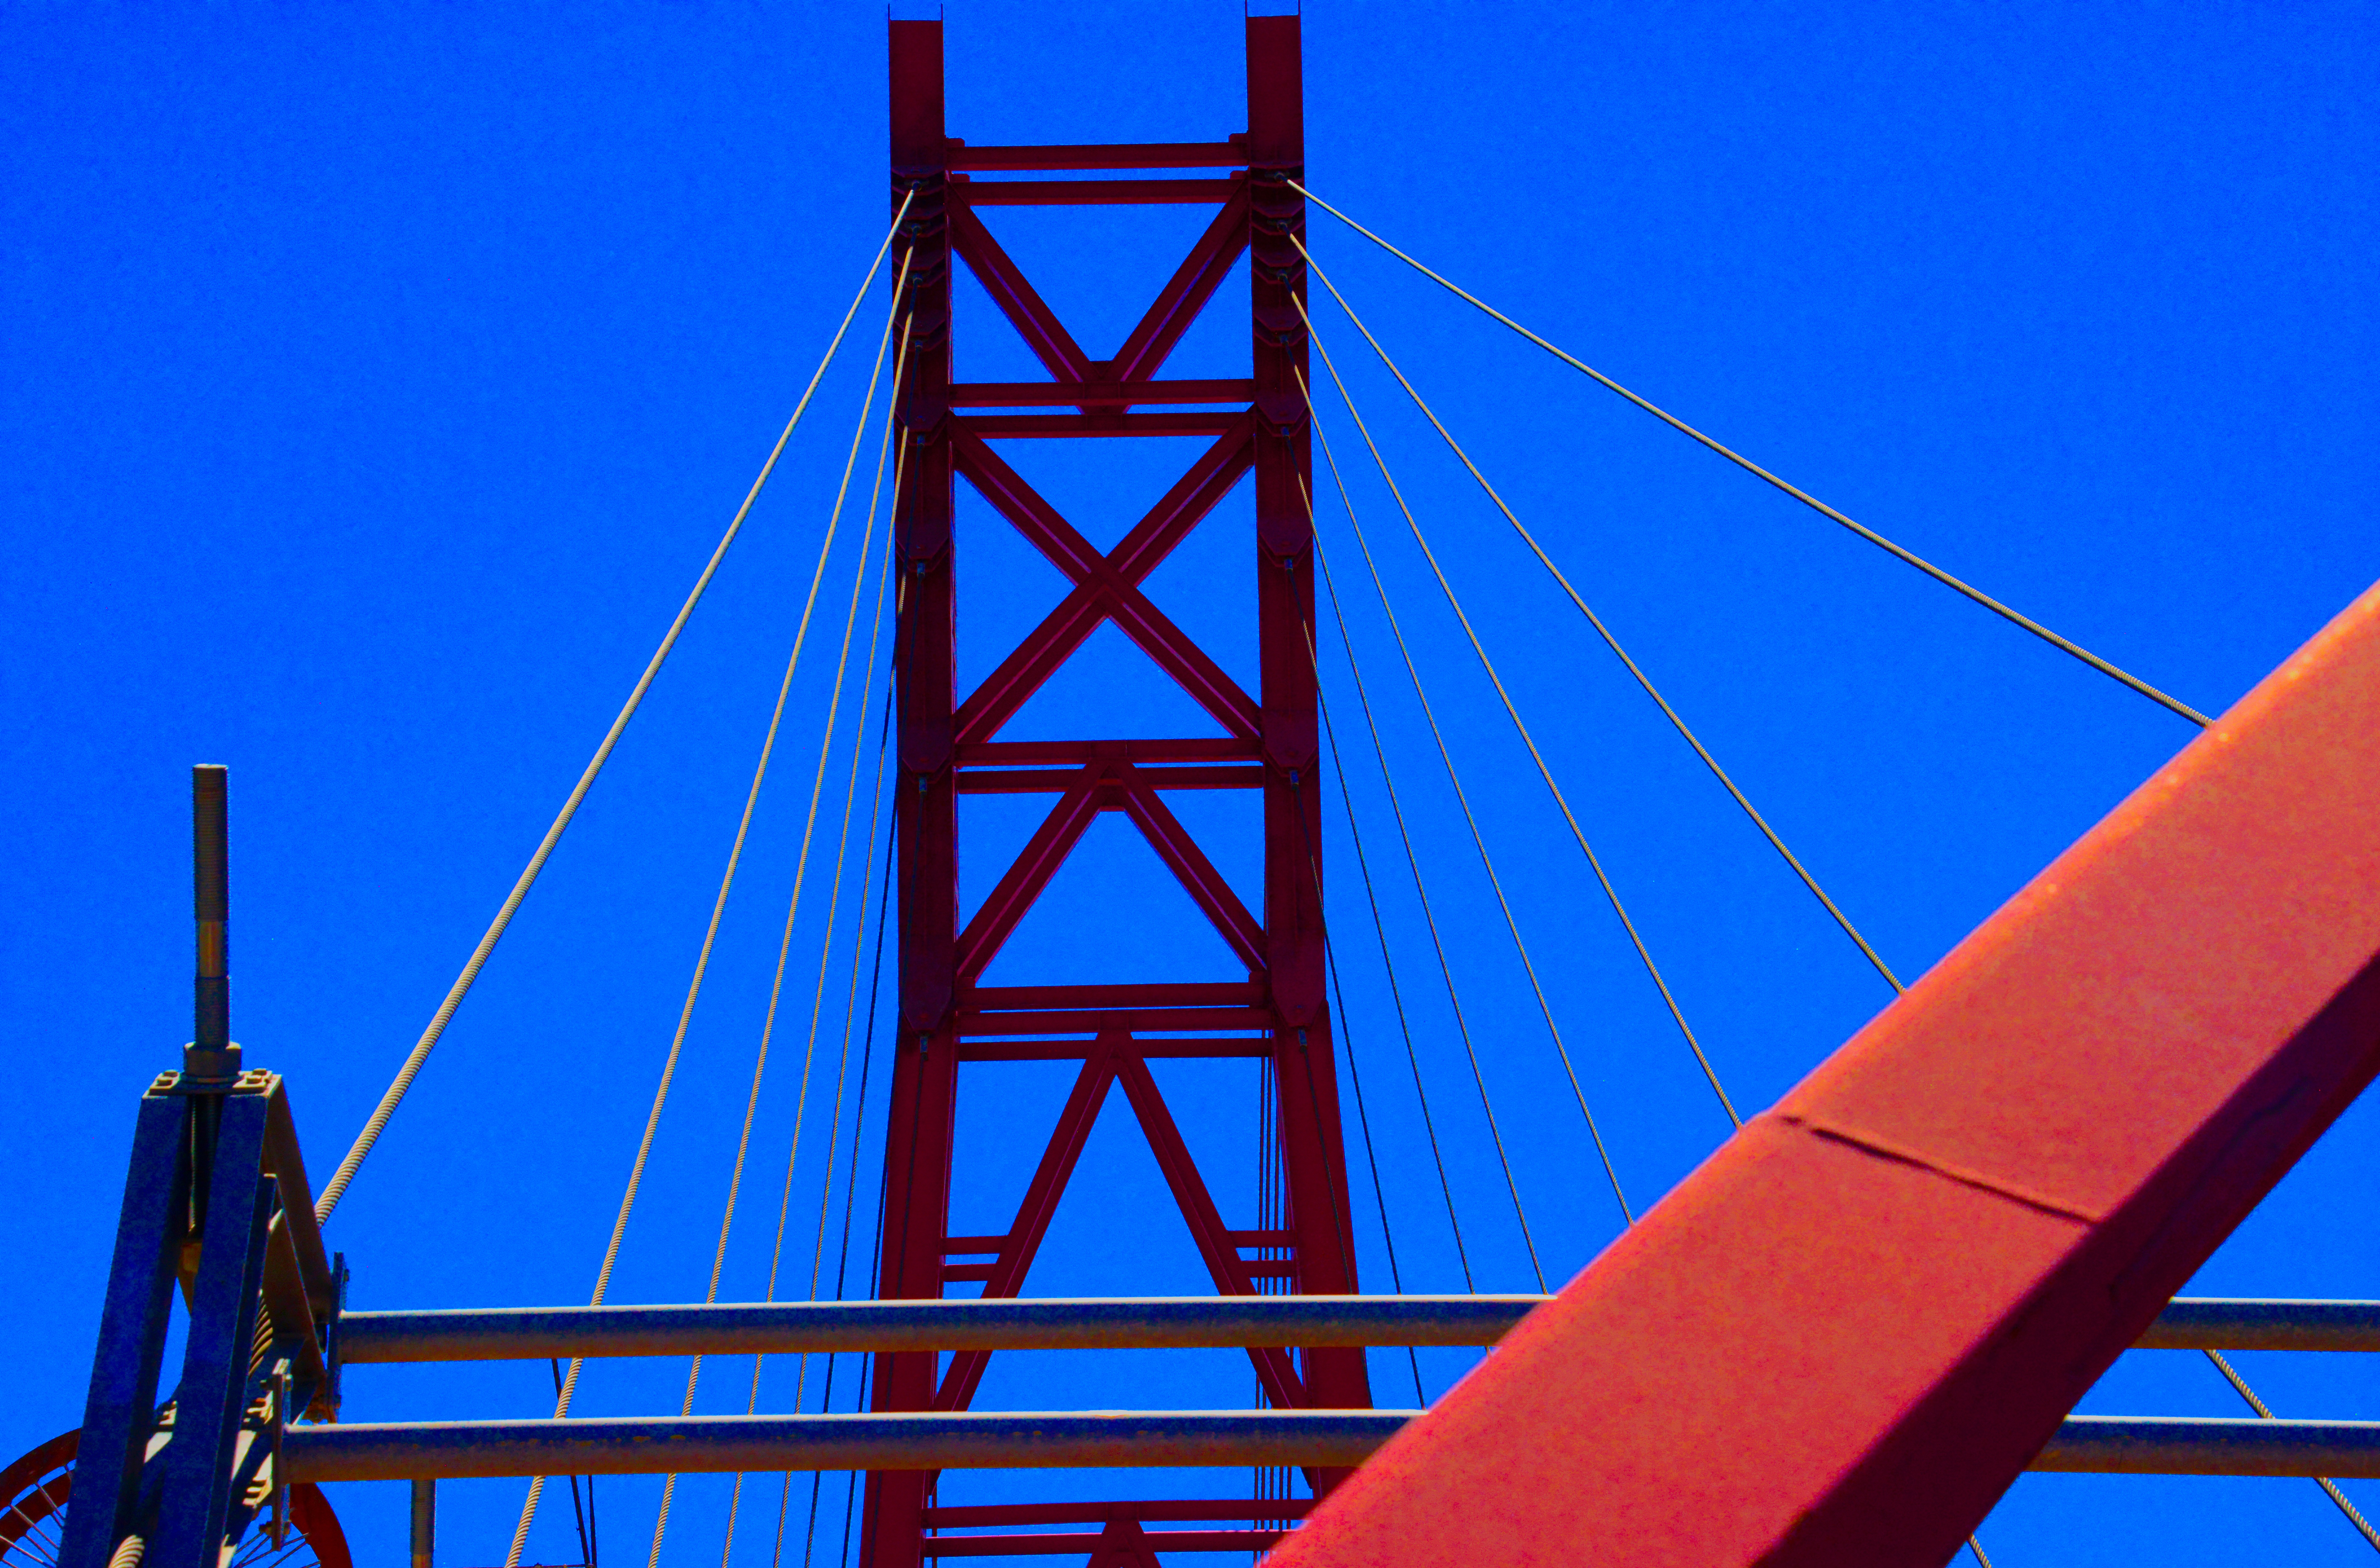
sky, bridge, line, tower, mast, landmark, blue, spire, symmetry